Legacy of Horatio Nelson, 1st Viscount Nelson

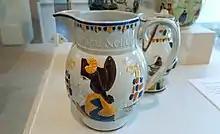
Pitcher decorated with Admiral Nelson, 1795, Musée de la Révolution française.

After the arrival of "Victory" at Portsmouth, large numbers of artists arrived to prepare sketches for their interpretations of the battle, and Nelson's death. Arthur William Devis and Benjamin West competed to create the grandest scene of the death, with West also painting his "Apotheosis of Nelson". J. M. W. Turner also visited the "Victory" to gather material for his paintings of the battle. The caricaturist James Gilray produced some of the earliest works in the aftermath of the battle, but his works were considerably more respectful than many of his satirical attacks on public figures. A large number of prints were also quickly produced to capitalised on public interest. In the 1840s Prince Albert became interested in naval history, and commissioned several works, including ones depicting Nelson's victories, for the Royal palaces. Daniel Maclise duly designed and painted an enormous fresco for the Royal Gallery at Westminster.